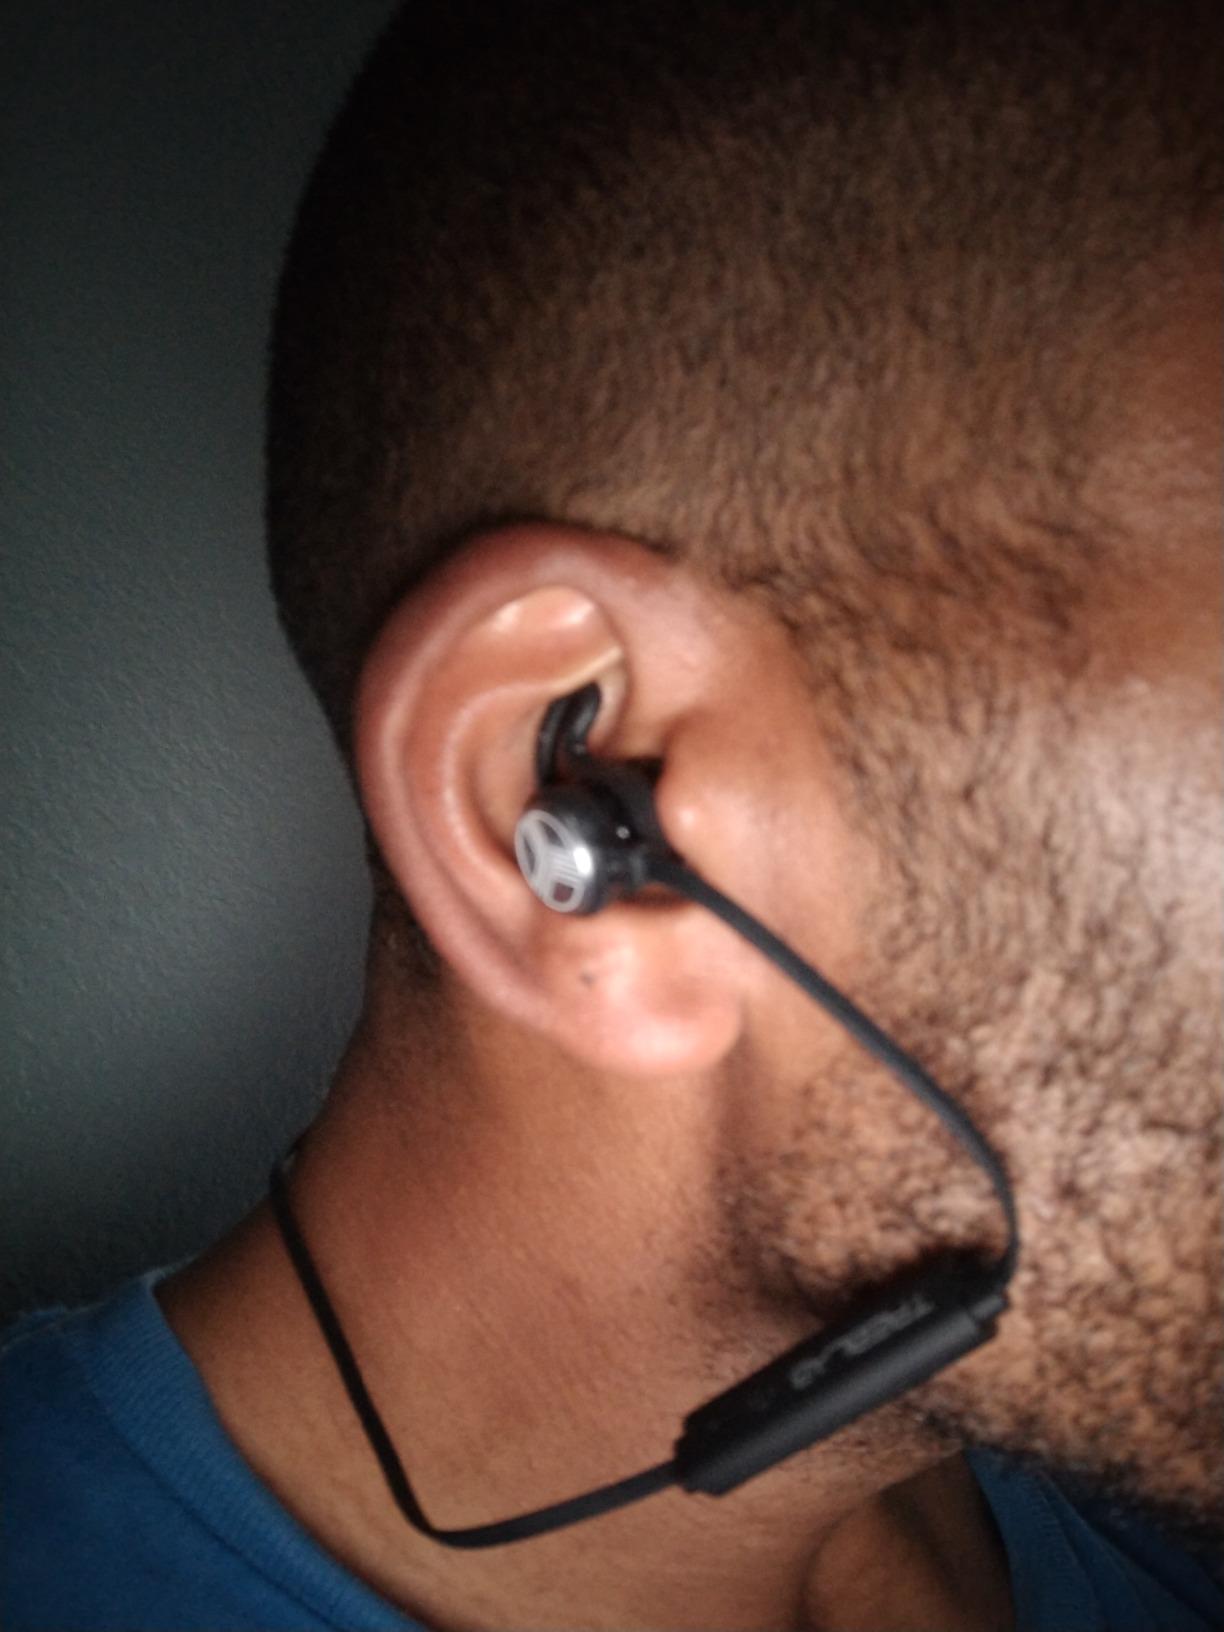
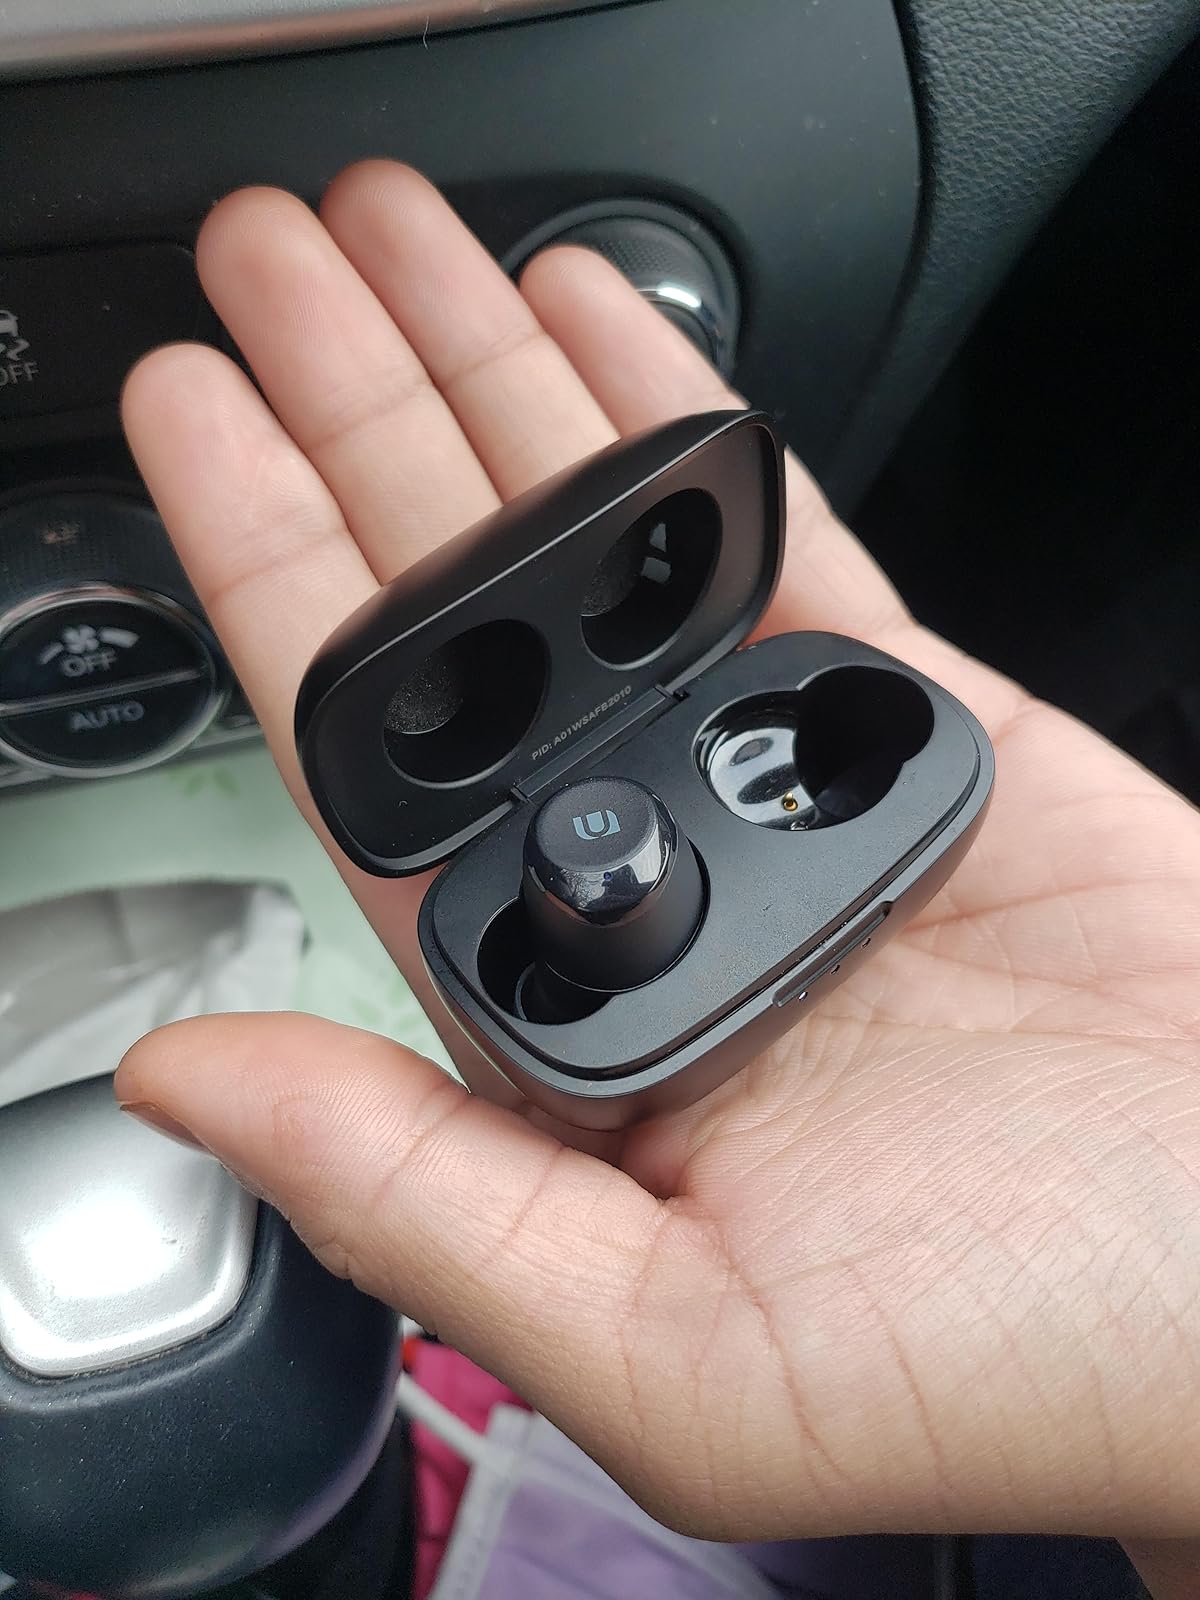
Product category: earbuds
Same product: no